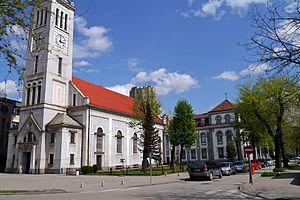
L'église Saint-Élie est située en Bosnie-Herzégovine, sur le territoire de la ville de Zenica et sur celui de la Ville de Zenica. Elle a été construite entre 1908 et 1910 et est inscrite sur la liste des monuments nationaux de Bosnie-Herzégovine.